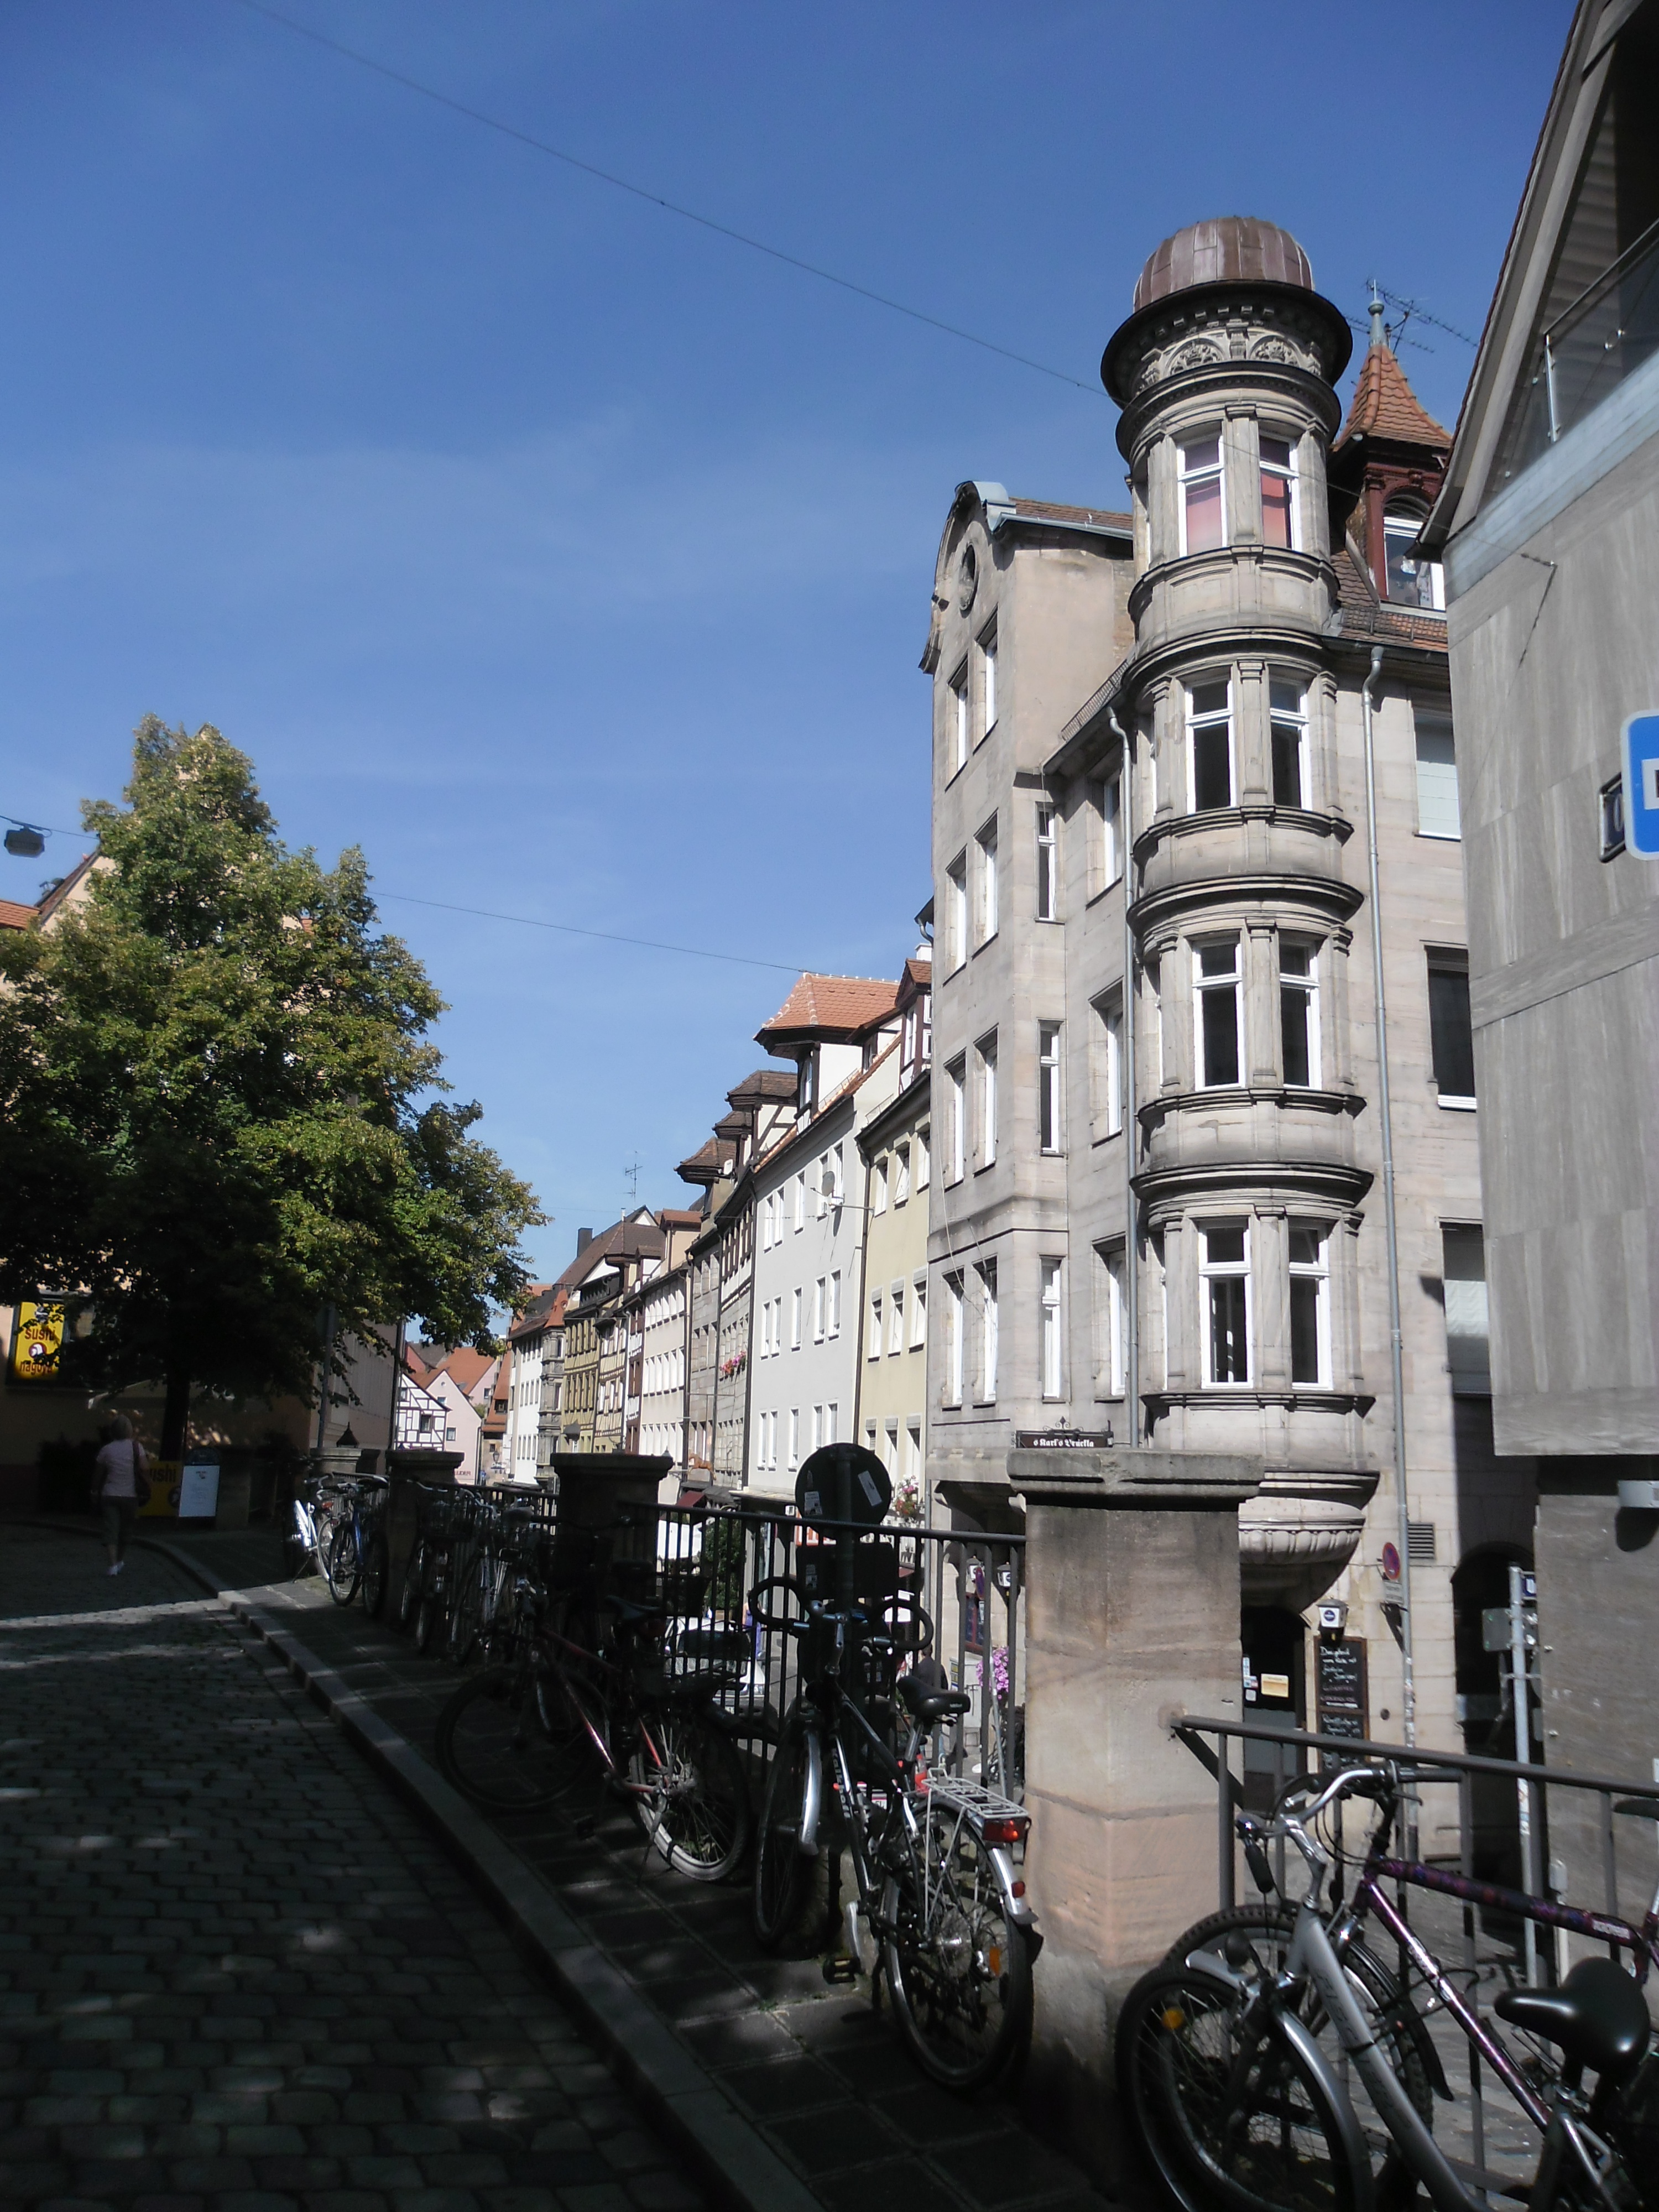
road, street, town, city, cityscape, travel, transport, vehicle, landmark, tourism, old town, nuremberg, charles bridge, tours, urban area, human settlement, w rthstrasse